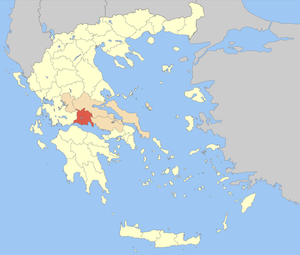
La Phocide est une région de Grèce centrale, à l'ouest de la Béotie, qui tire peut-être son nom des phoques du golfe de Corinthe, aujourd'hui disparus de la région.